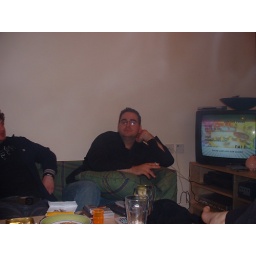
fruit bowl still in one piece